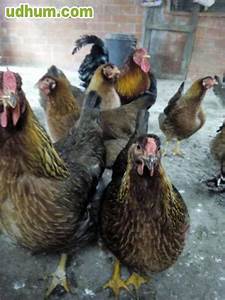
Label: gallina